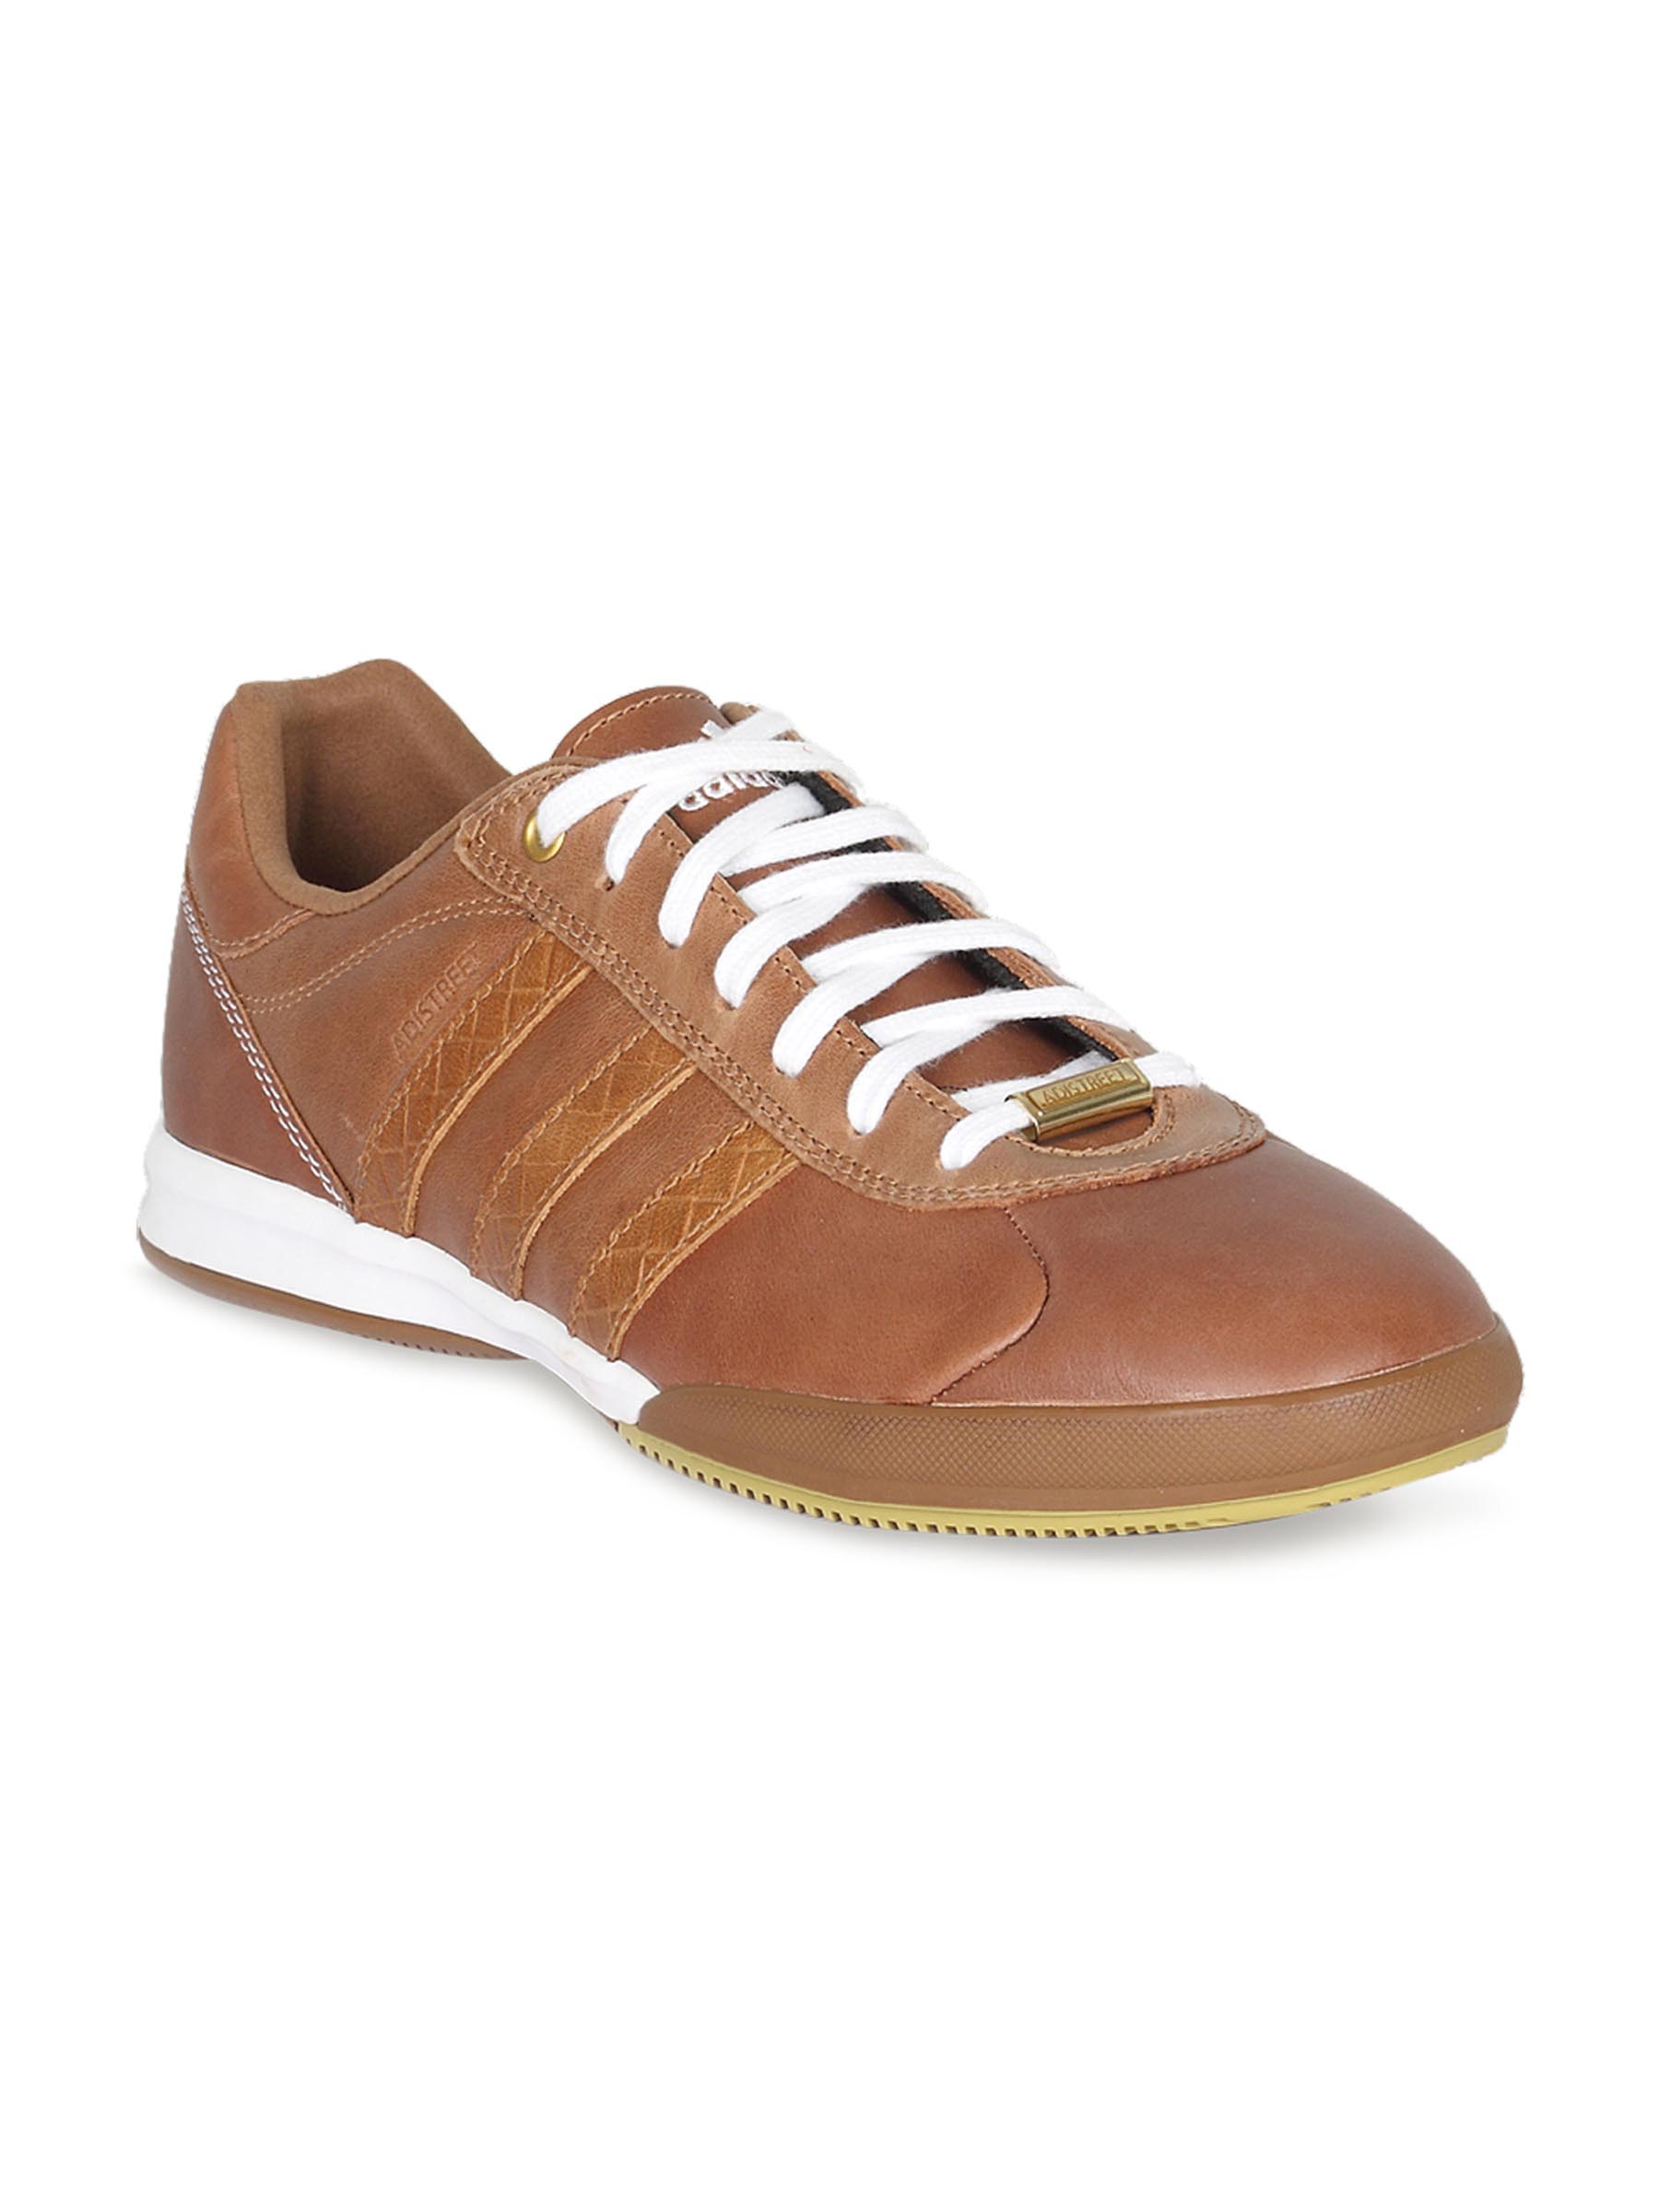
ADIDAS Men Adistreet Lux Brown Shoe
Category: Footwear / Shoes / Sports Shoes
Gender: Men
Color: Brown
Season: Summer 2011
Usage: Sports